Migration and asylum policy of the European Union

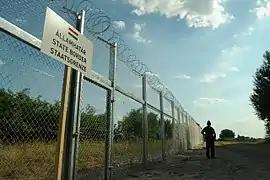
Hungarian border barrier

As a result of the crisis, fears have been increasing among the EU population, including the fear of Islamization through exerting pressure (politically or through acts of Islamic terrorism) to impose social, moral, legal as well as cultural norms of Islam at the expense of the local ones, but also the fear of a parallel society emerging along the indigenous one, in the form of turning entire neighborhoods into so-called no-go areas resisting any forms of linguistic or cultural integration into the host society and attempting to replace the national law and its enforcement with some informal own legal norms enforced through militias. Such sentiments have arisen not only due to existence of areas like Molenbeek-Saint-Jean, but also due to a sharp increase in attacks attributed to jihadists in the European Union (their number rose from four attacks in 2014 to seventeen in 2015, while the number of people killed increased from four to 150), but also to some other events such as the 2015–16 New Year's Eve sexual assaults in Germany which were unrelated to terrorism but nevertheless shocked the public as an open and widespread demonstration by Muslim refugees of disregard for European social norms, as did also attempts by some imams in Germany to excuse such behaviour and shift the blame to the victims instead, while the ensuing (and later exposed) concerted effort of the authorities and the media to cover up the events, their extent and the ethnicity of the perpetrators, seriously undermined public trust in reporting on ethnically sensitive topics in Germany and entire EU by the mainstream media.